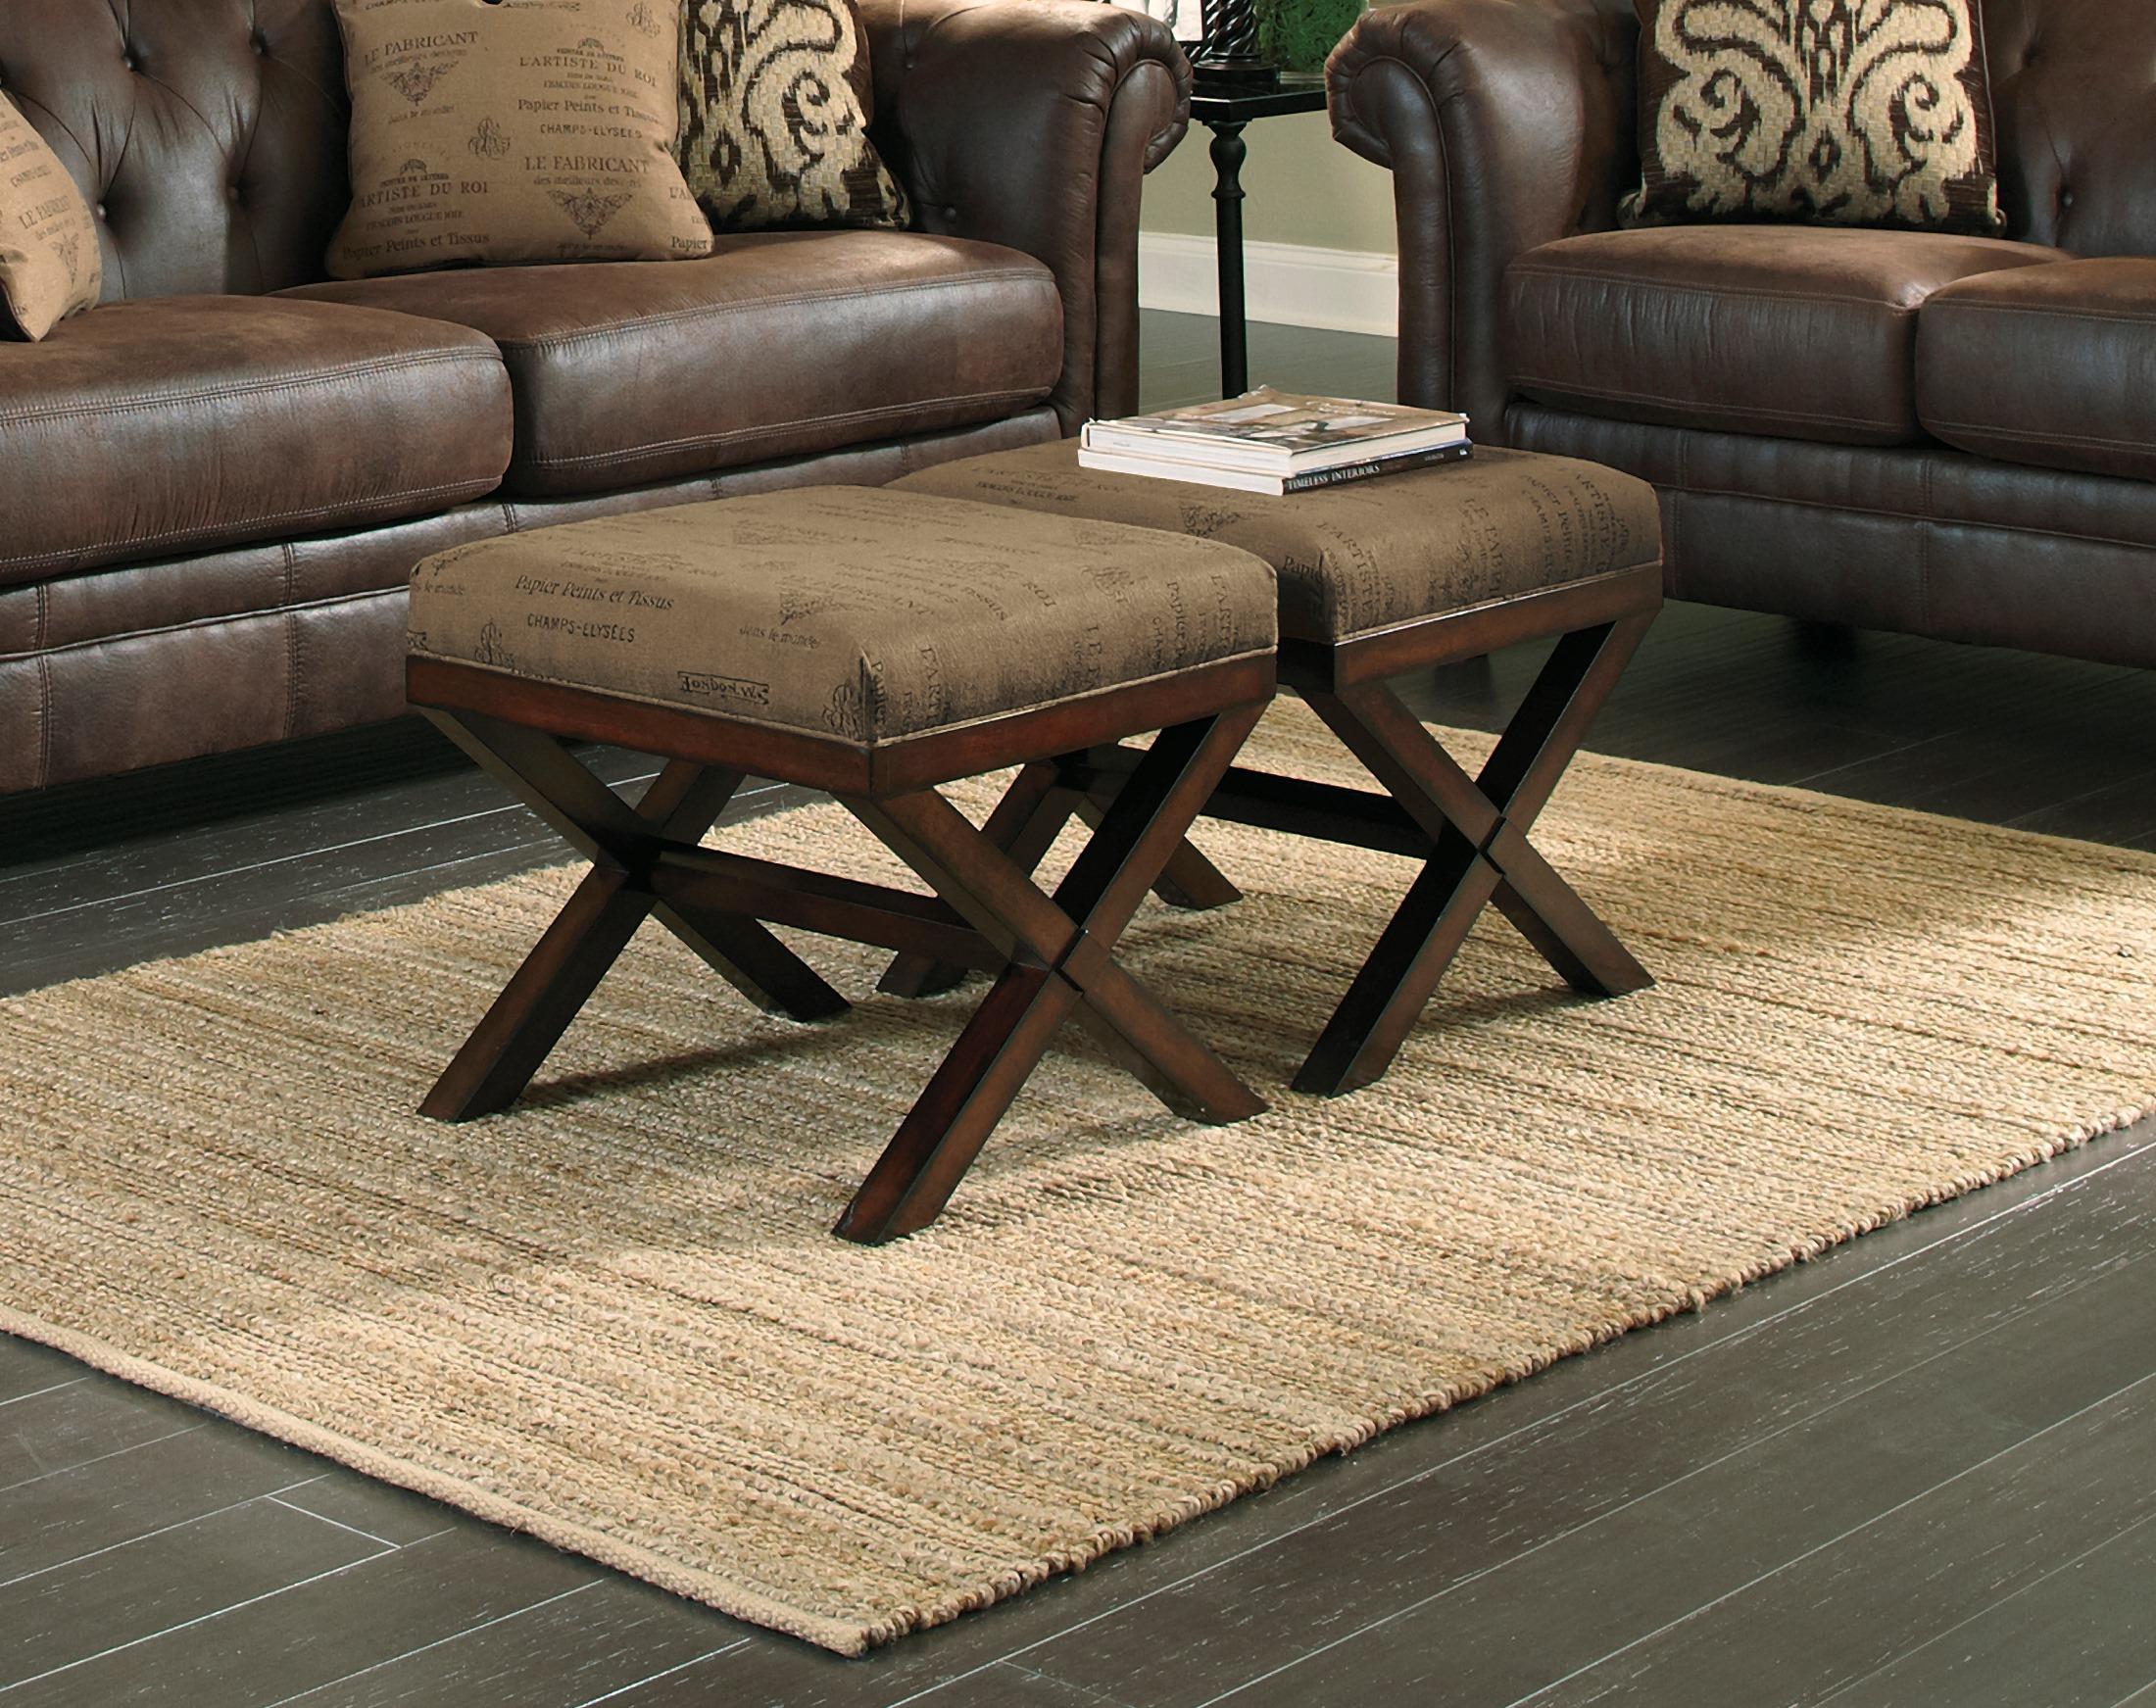
Category: Ottomans
Style: Old World